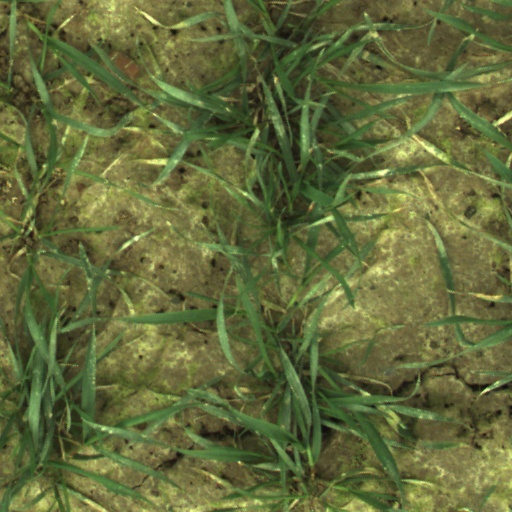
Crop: wheat